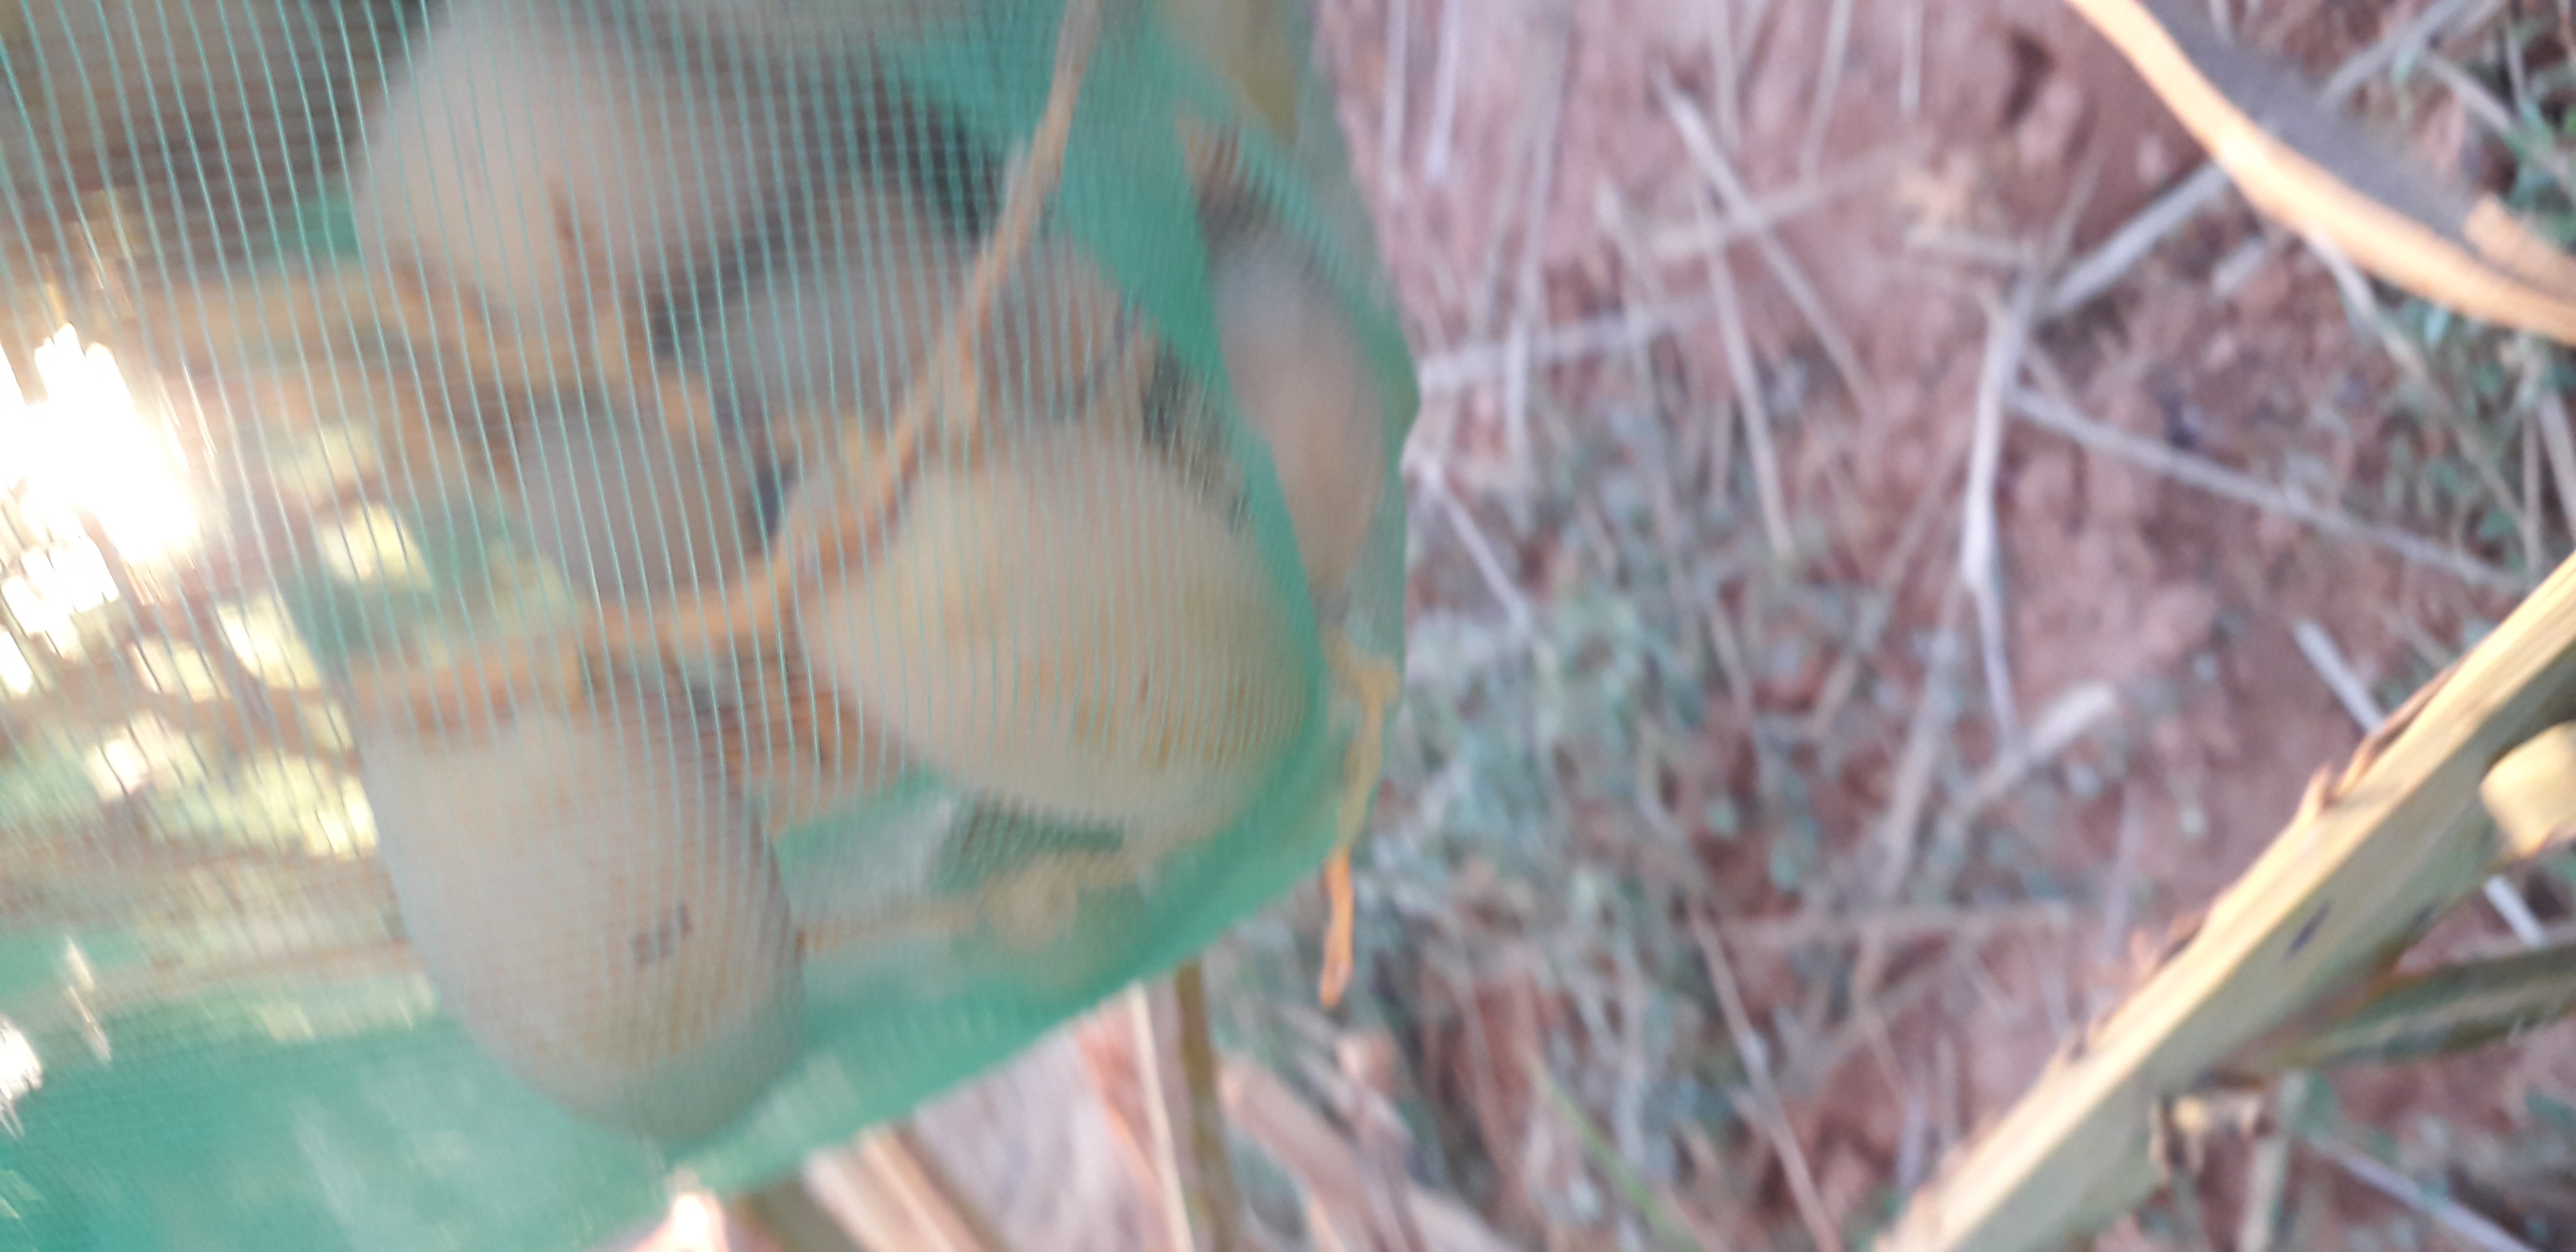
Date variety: Boumajhoul